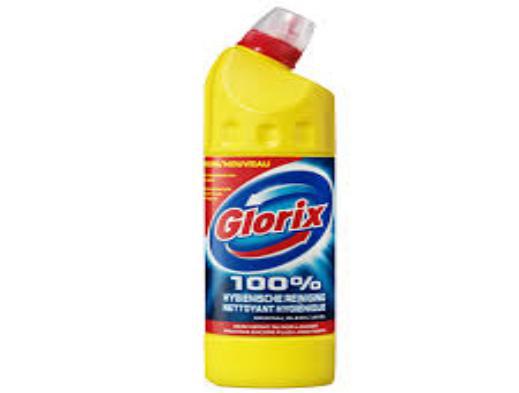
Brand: glorix
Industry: Necessities